Omega Sektor

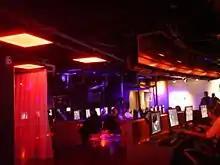
Omega Sektor, a view from the tournament stage over to the right

Omega Sektor was a computer gaming centre brand, which previously owned two venues in the UK. One smaller venue was based in Harrow, the other on Corporation Street in Birmingham. The Birmingham venue claimed to be the largest of its kind in the Europe.